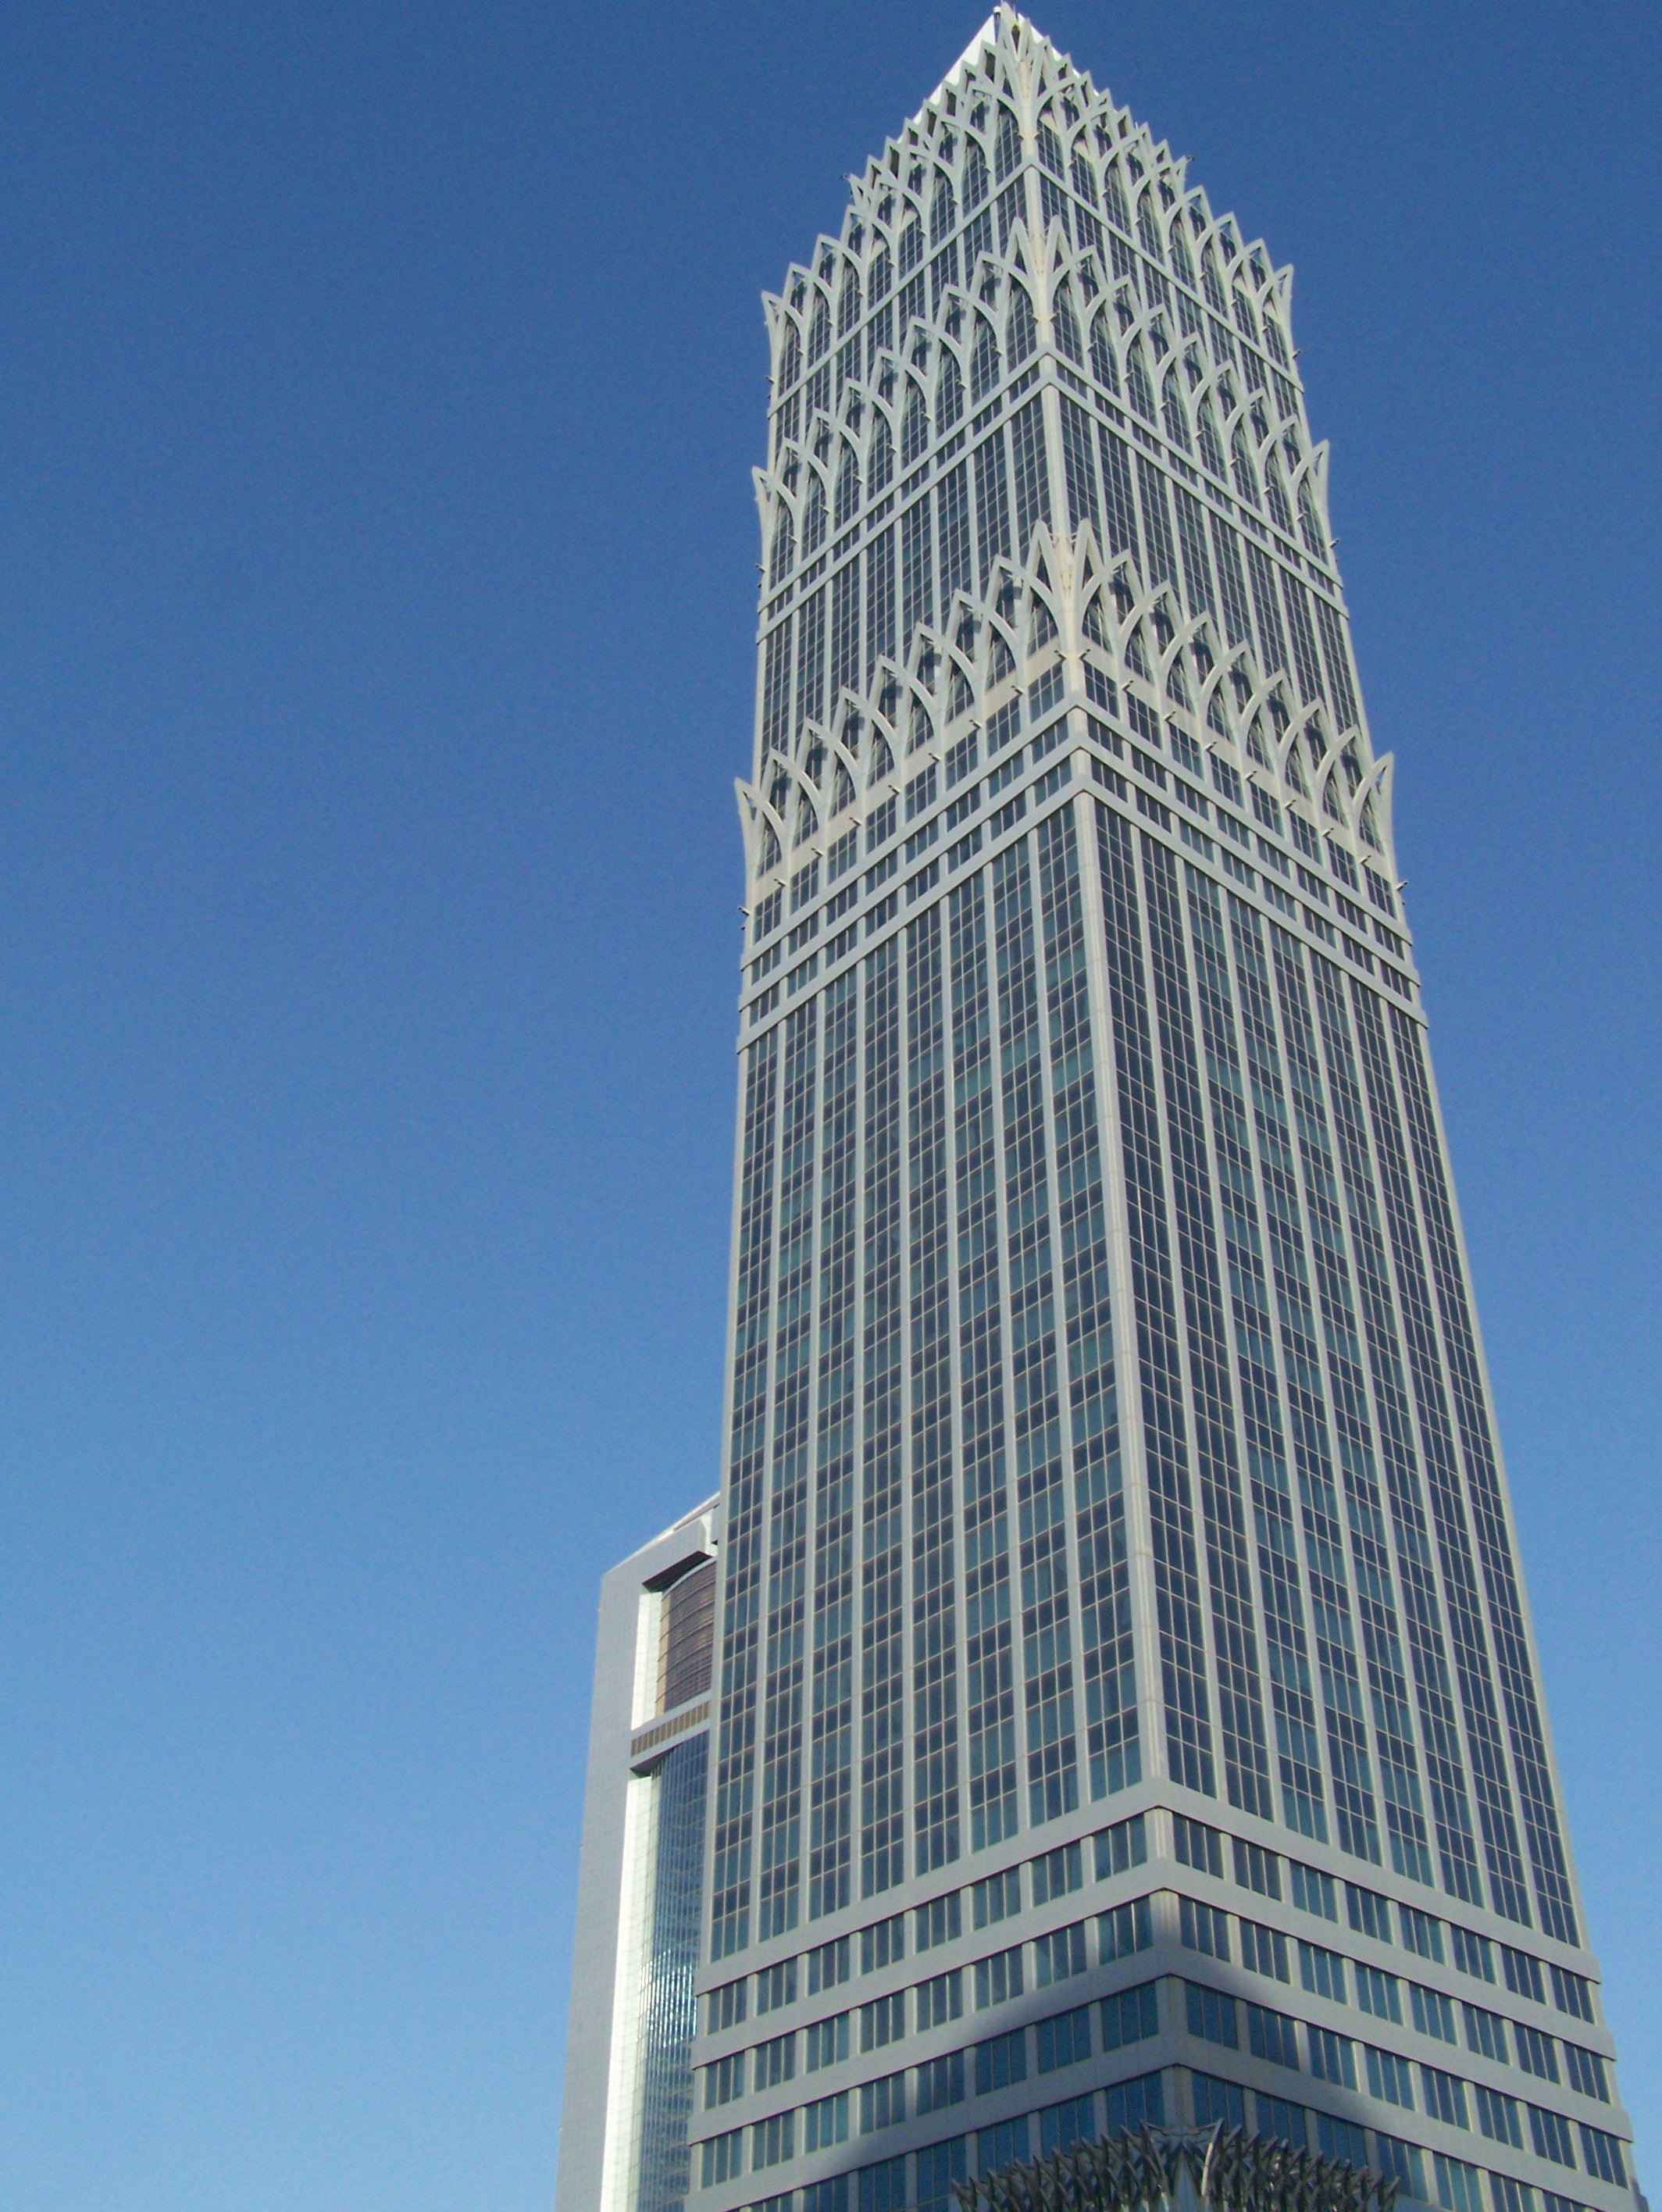
architecture, building, skyscraper, downtown, tower, dubai, landmark, facade, tower block, luxury, condominium, metropolitan area